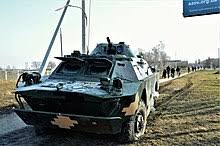
Label: BTR